SmarterChild

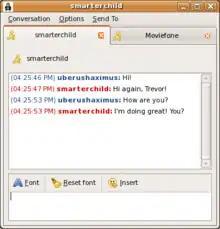
A user chatting with SmarterChild

SmarterChild was an intelligent agent or "bot" developed by ActiveBuddy, Inc., with offices in New York and Sunnyvale. It was widely distributed across global instant messaging networks. SmarterChild became very popular, attracting over 30 million Instant Messenger "buddies" on AIM (AOL), MSN and Yahoo Messenger over the course of its lifetime.